Griffin

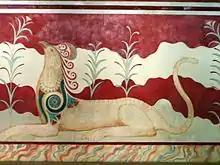
Restored griffin fresco.

The griffin, griffon, or gryphon (Classical Latin: "gryps" or "grypus"; Late and Medieval Latin: "gryphes", "grypho" etc.; Old French: "griffon") is a legendary creature with the body, tail, and back legs of a lion, and the head and wings of an eagle with its talons on the front legs.